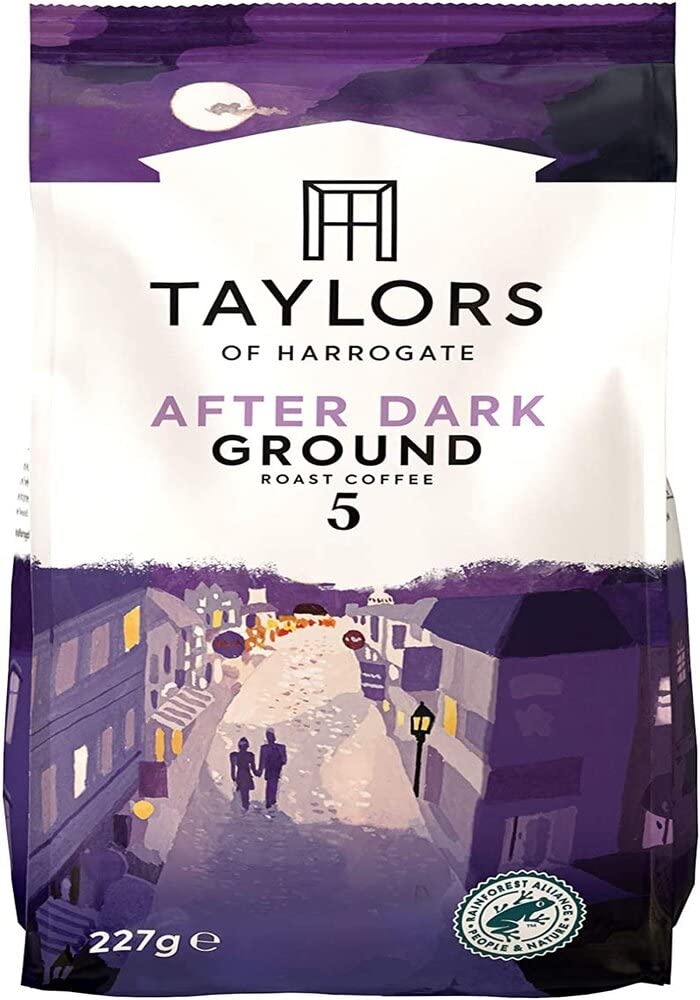
Item Name: Taylors of Harrogate - After Dark Coffee - 227g
Product Description: For this stimulating blend, we’ve darkly roasted African, Latin American and Indonesian beans to create a velvety smooth coffee with a rich chocolatey flavour. If you don’t want to call it a day just because the sun’s gone down, this coffee is the perfect way to keep the conversation flowing long into the night.
Value: 8.01
Unit: Ounce

Price: 17.83